Electoral reform in the United States

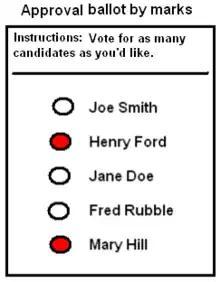
With approval voting, voters select candidates that they approve of.

Approval voting is system in which voters may select all candidates that meet the voter's approval. The candidate with the highest approval score (i.e. approved by the most voters) wins the election. In elections with three or more candidates, voters may indicate approval of more than one candidate. Approval voting is the voting method which received the highest approval in a 2021 poll of electoral systems experts.